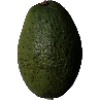
Label: Avocado 1